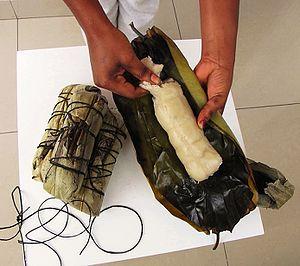
Le Gabon, pays de l'Afrique centrale présente une diversité culturelle et ethnique très importante.
Le manioc Batéké ou Kwanga ya Batéké est une spécialité Téké populaire au Congo, Gabon et RDC